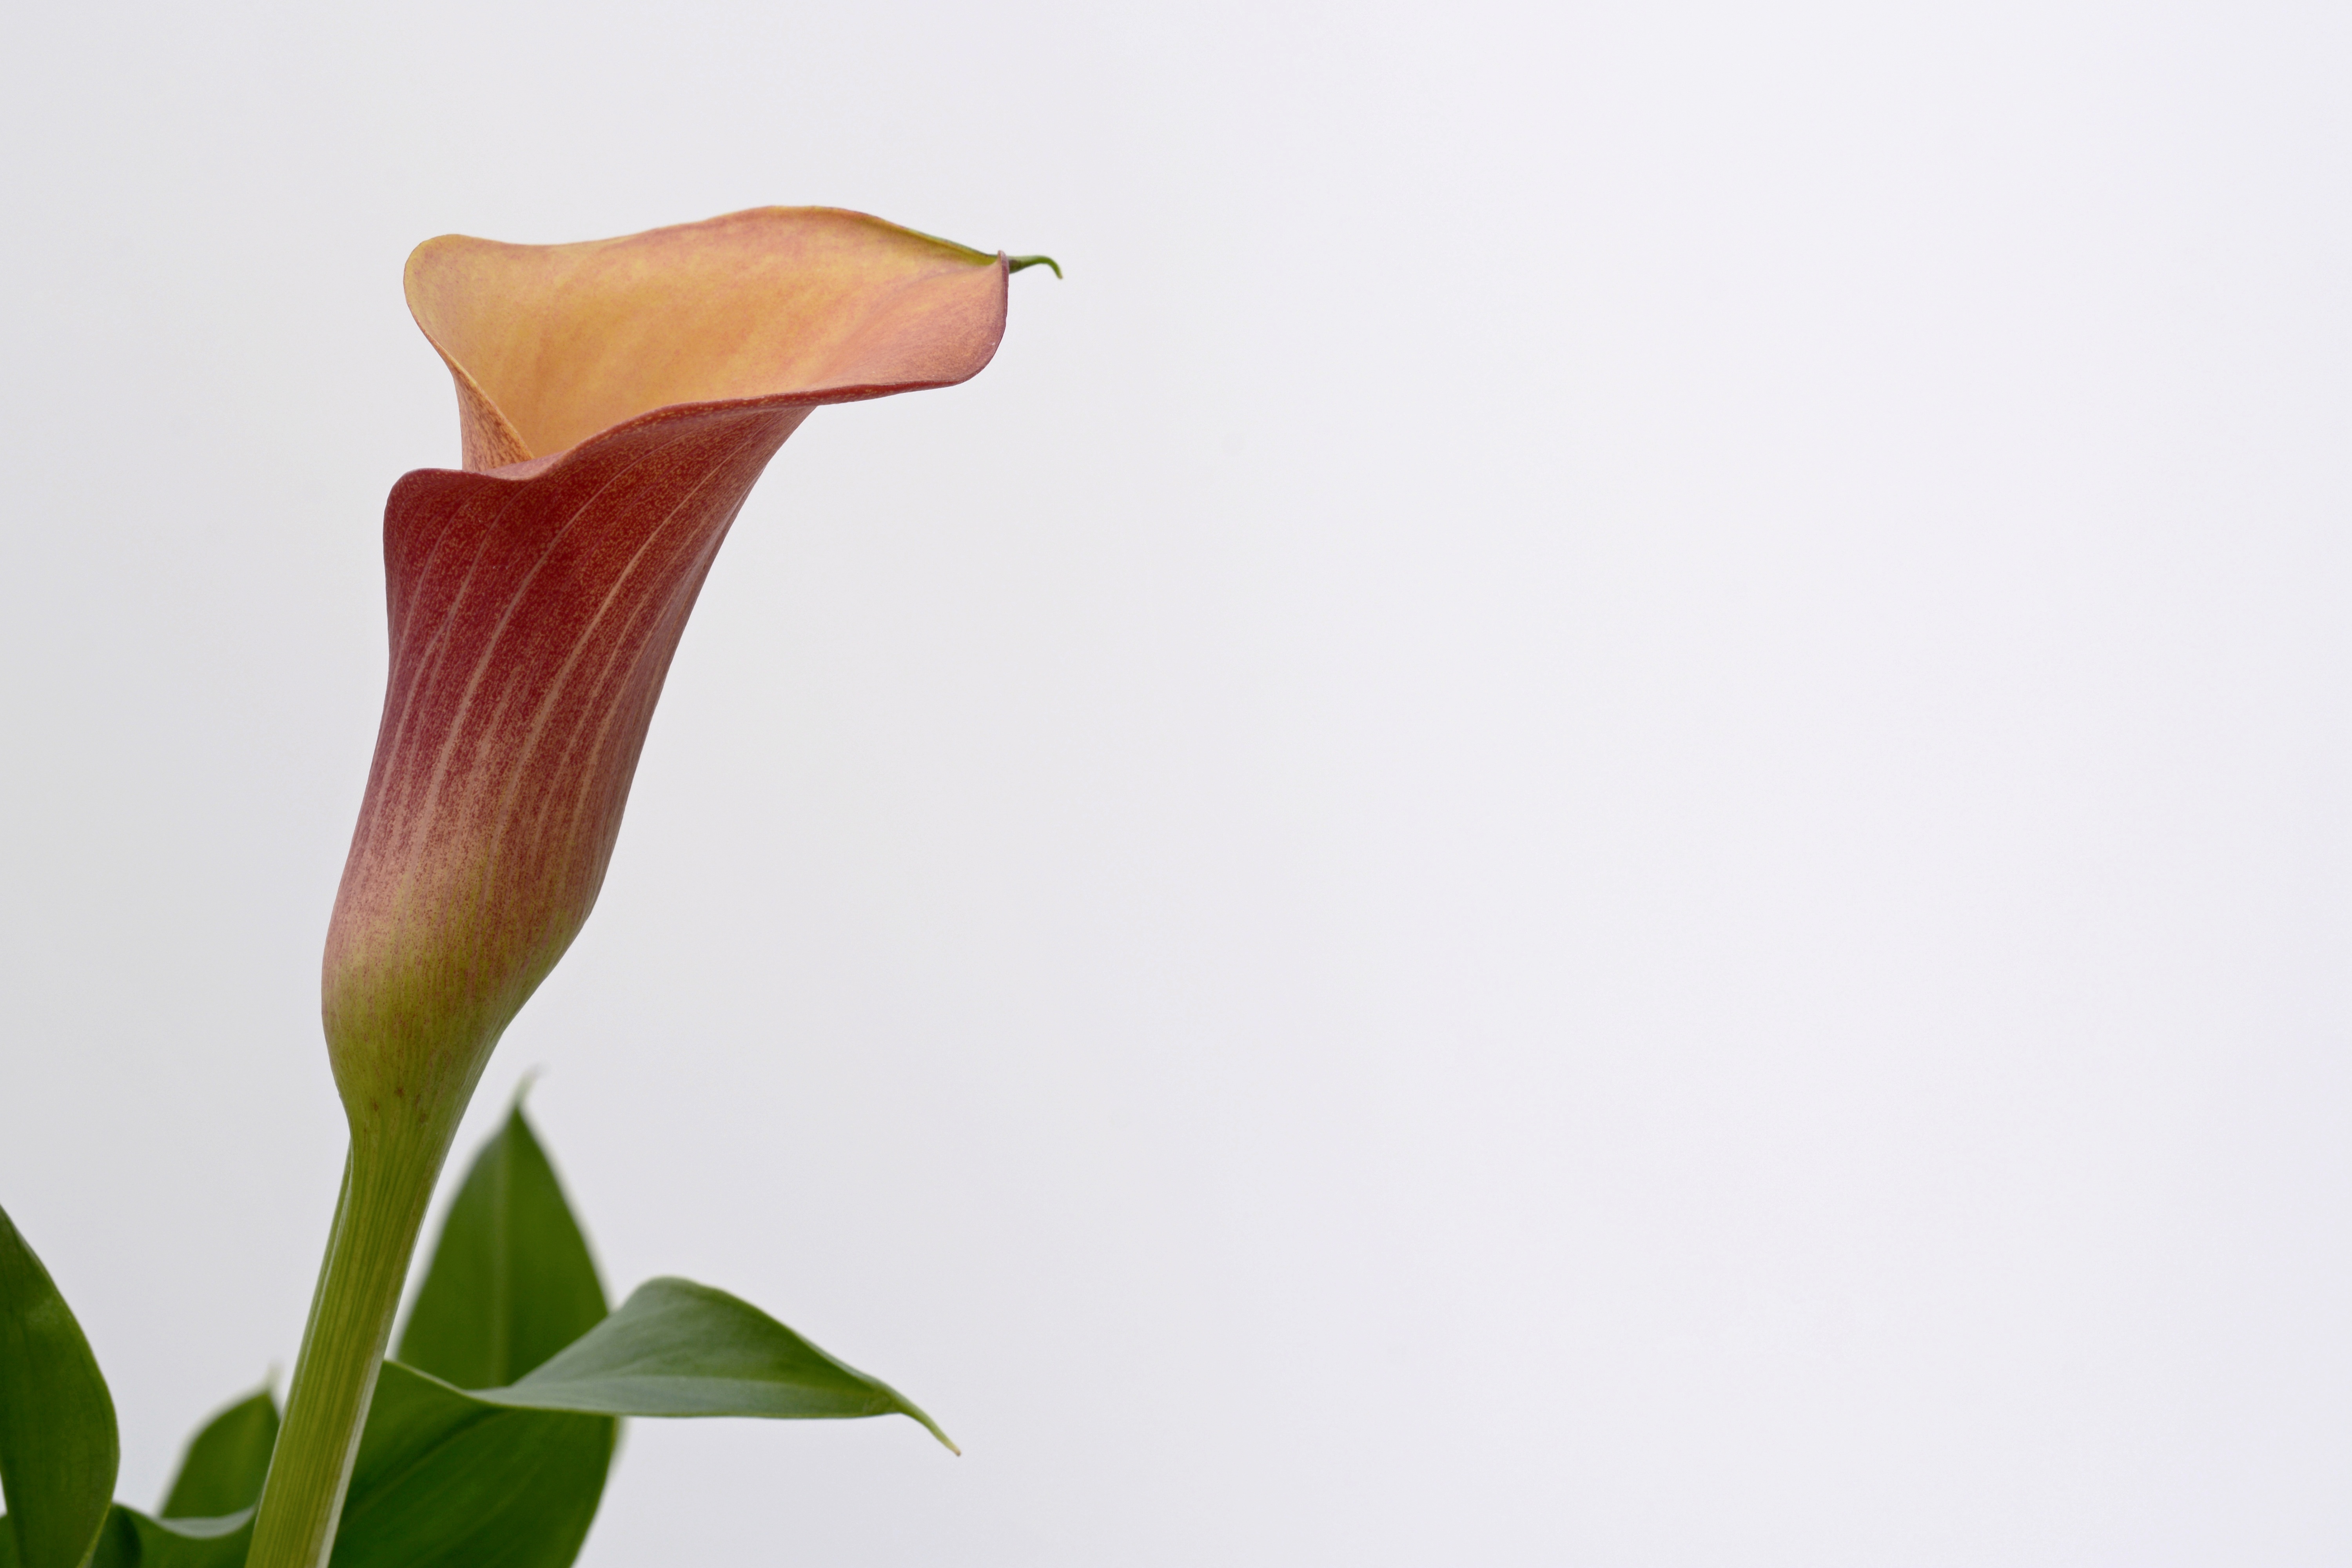
hand, nature, blossom, plant, leaf, flower, petal, bloom, orange, red, close up, calla, immortality, arum, macro photography, flowering plant, flowers of mourning, plant stem, land plant